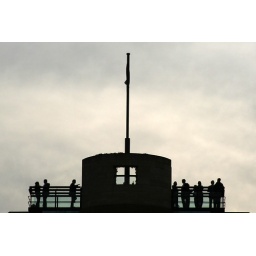
People on the roof of a building on Poultry in the City of London silhouetted against a cloudy sky.